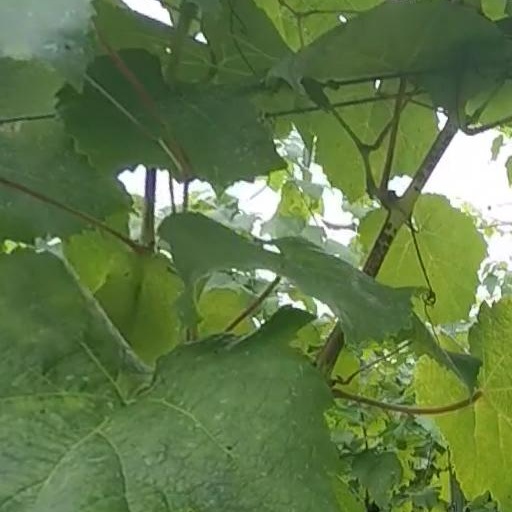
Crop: grape